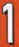
Number: 1